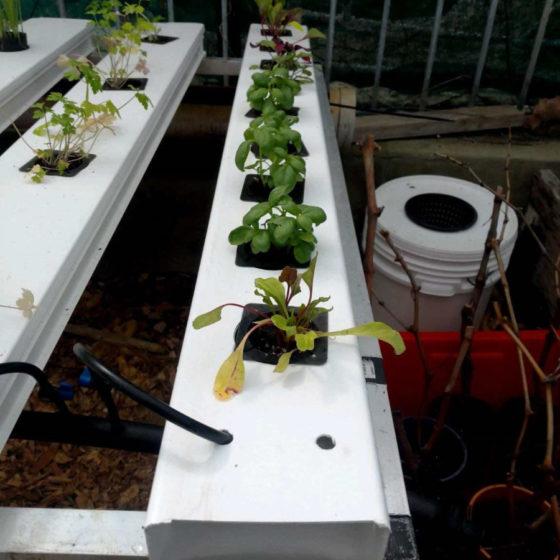
Miche iliyomea na kustawi vizuri yenye muonekano wa rangi ya kijani baada ya kupandwa kwenye vifaa maalumu vya haidroponi vinavyotumia maji yenye virutubisho na madini stahiki kwa ukuaji wa mimea pasipo kuhitaji uwepo wa udongo.